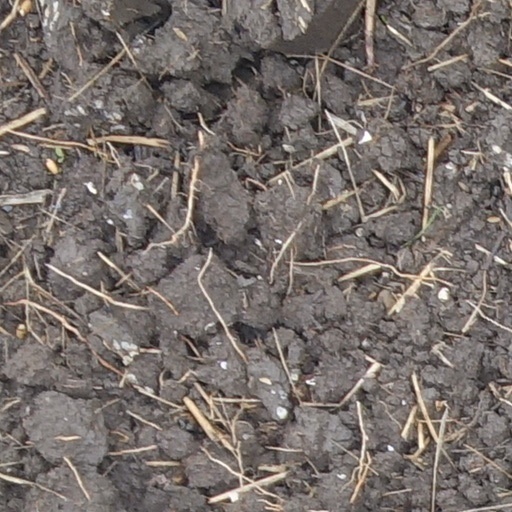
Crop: wheat